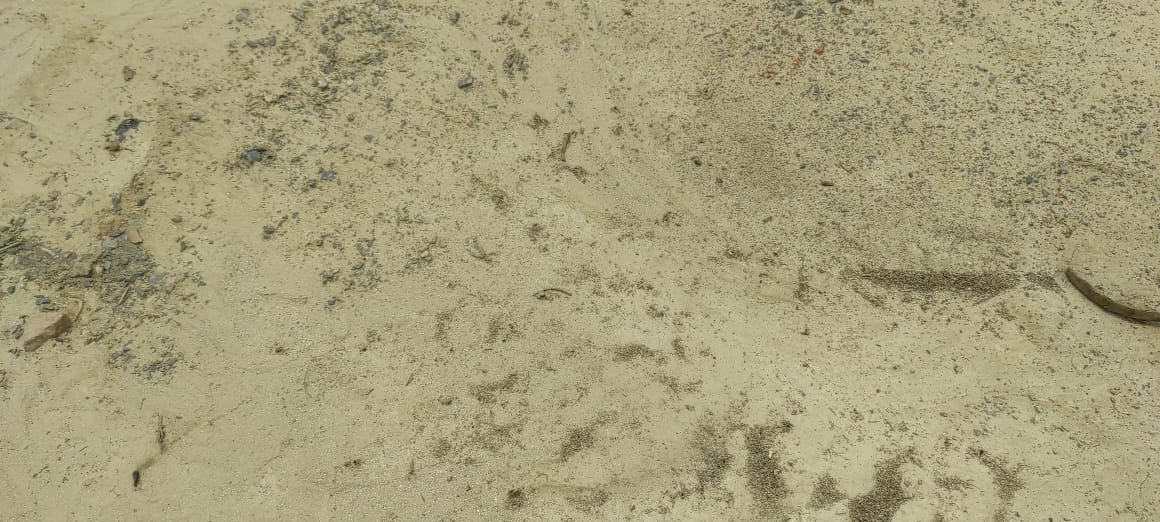
Soil type: Alluvial soil